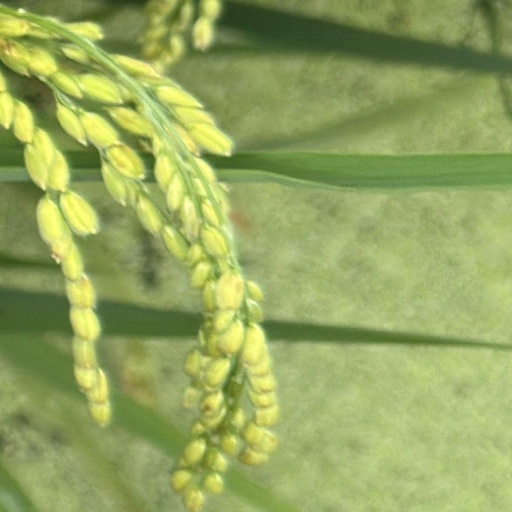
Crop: rice